Pander & Son

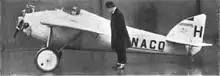
Pander D

Harmen Pander was the managing director of a furniture company which in 1924 bought the assets of the bankrupt "Vliegtuig Industrie Holland" (VIH) company, which included the services of designers Theodorus Egbert Slot and H. Van der Kwast. Pander set up the "Nederlandse Fabriek van Vliegtuigen H. Pander & Zonen" ("H. Pander and Son Dutch Aircraft Company") and began construction of an improved version of the VIH Holland H.2, renamed the Pander D.